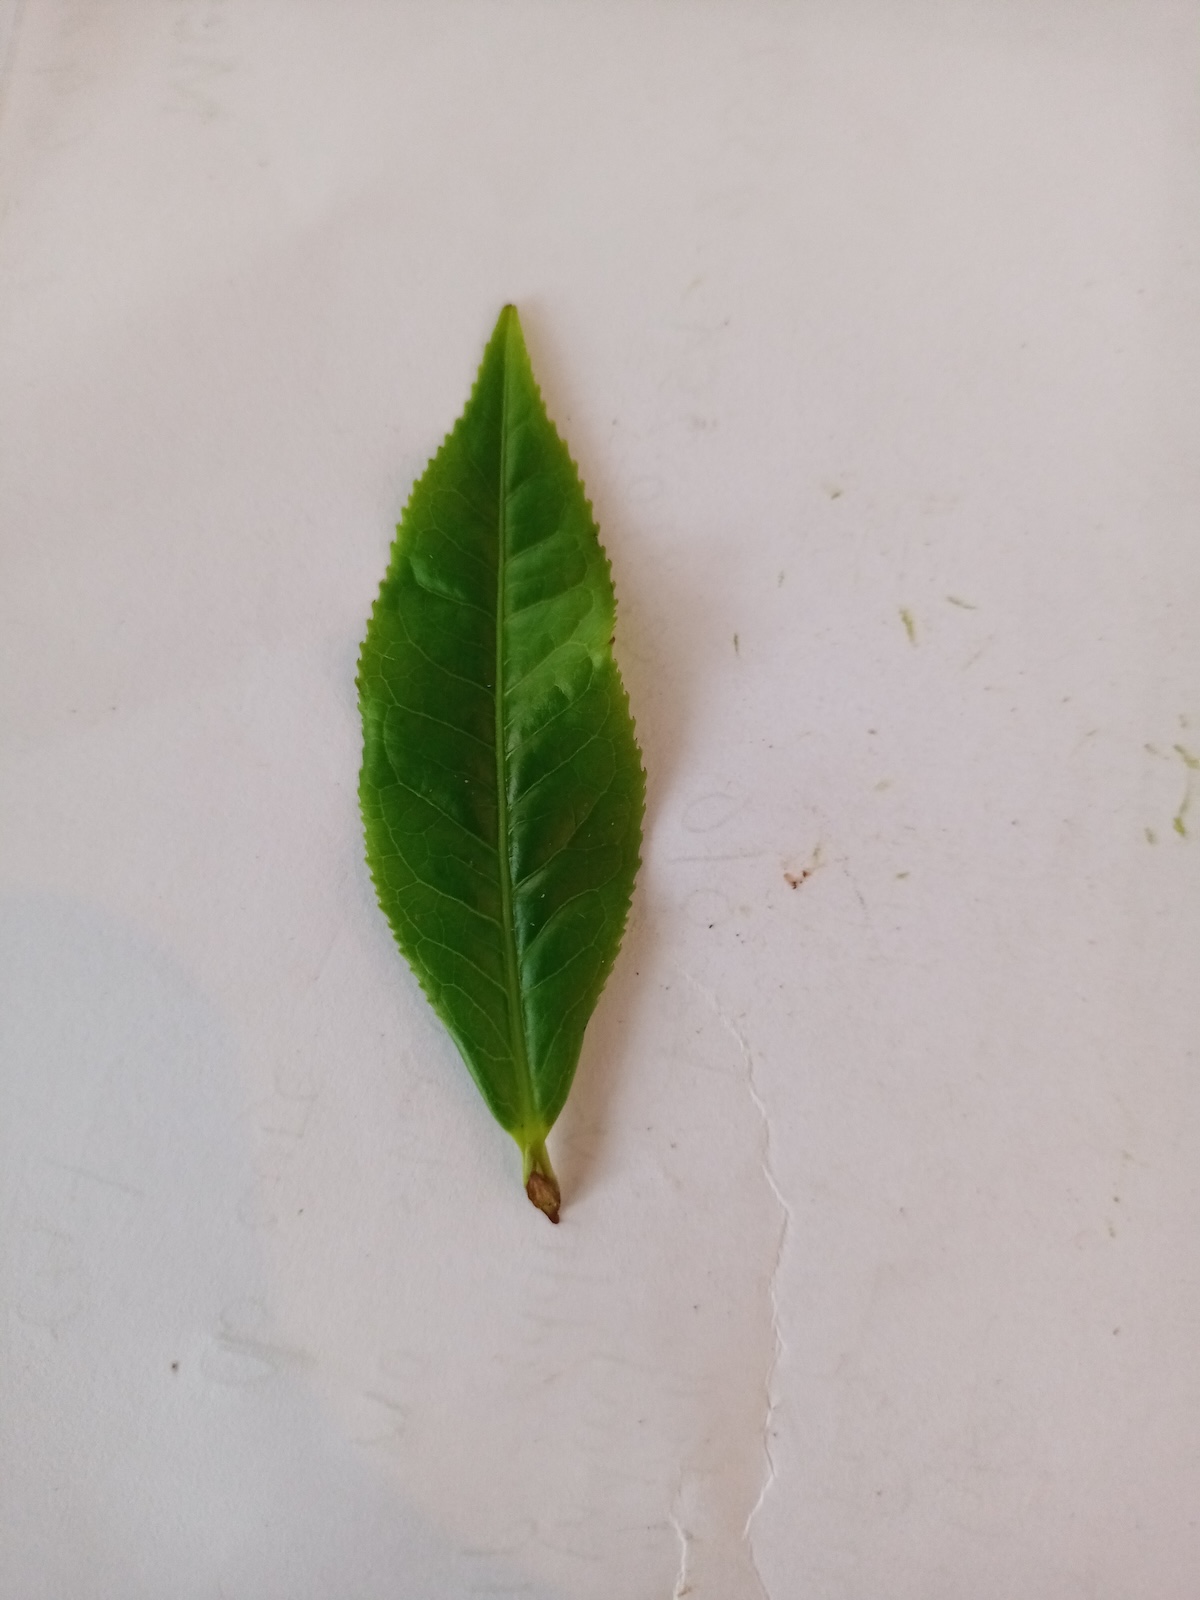
Label: Healthy leaf